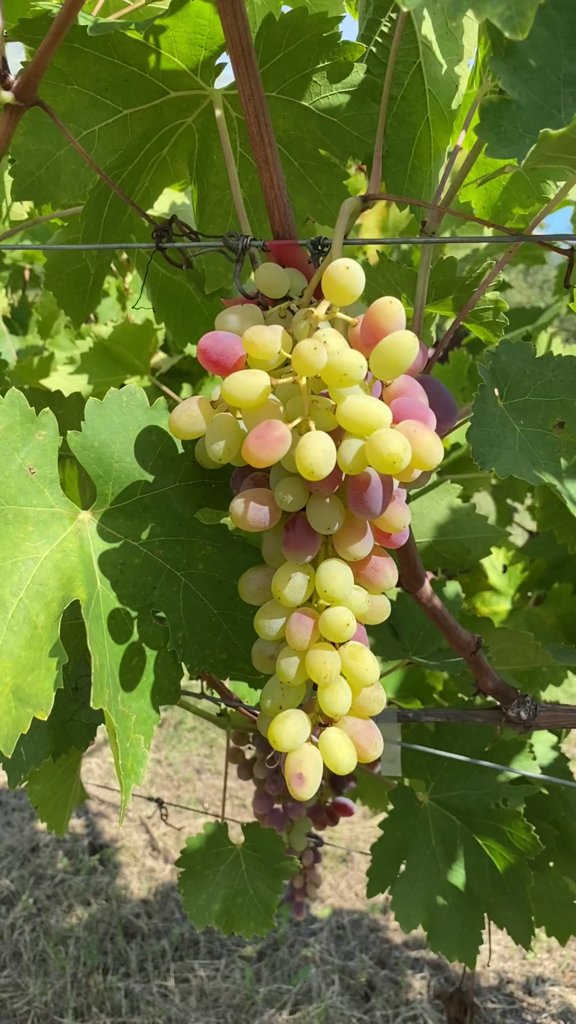
Berries visible: 95
Grape clusters: 2